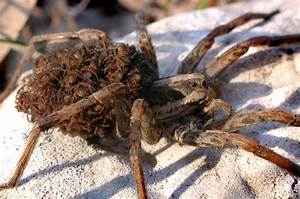
Label: spider